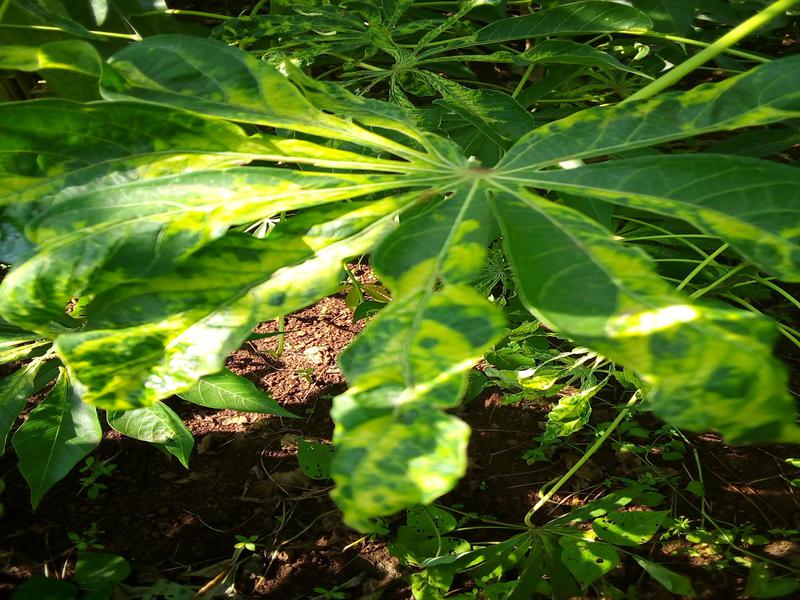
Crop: cassava
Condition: mosaic_disease